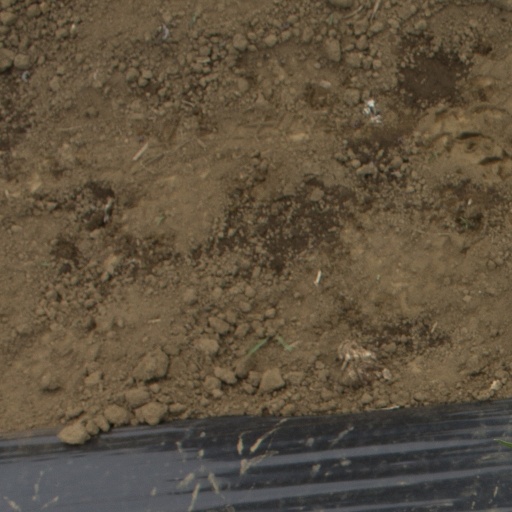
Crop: Jerusalem artichoke